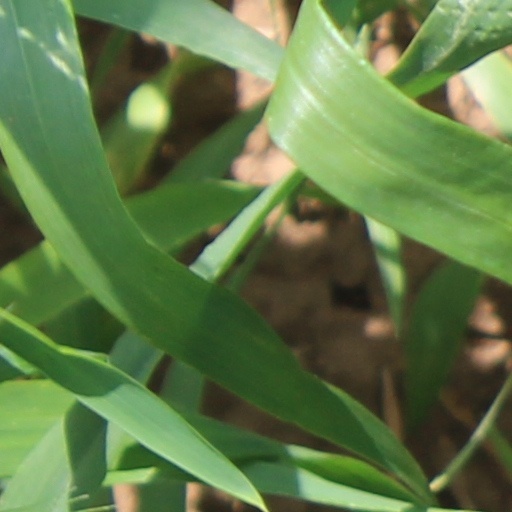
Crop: wheat